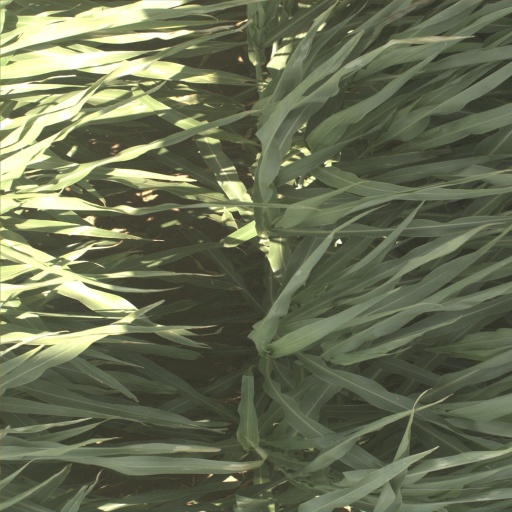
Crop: sorghum